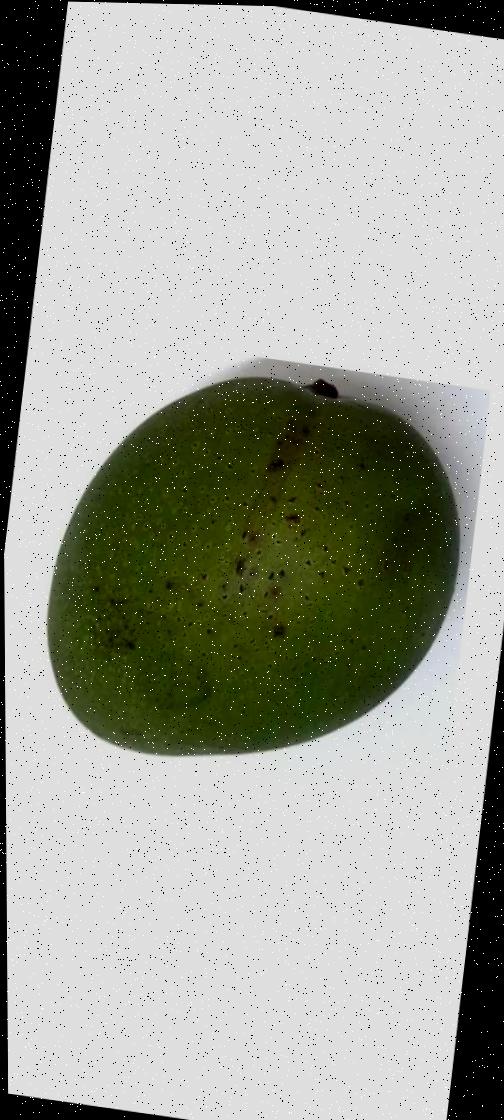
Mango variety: Ashshina Zhinuk